Lee Busby

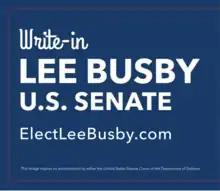
2017 write-in campaign poster

On November 27, 2017, Busby announced a write-in candidacy for the 2017 United States Senate special election in Alabama, fifteen days prior to Election Day. Busby lost the election to Democrat Doug Jones. Busby and several other write-in candidates together received a total of 1.7% of votes.